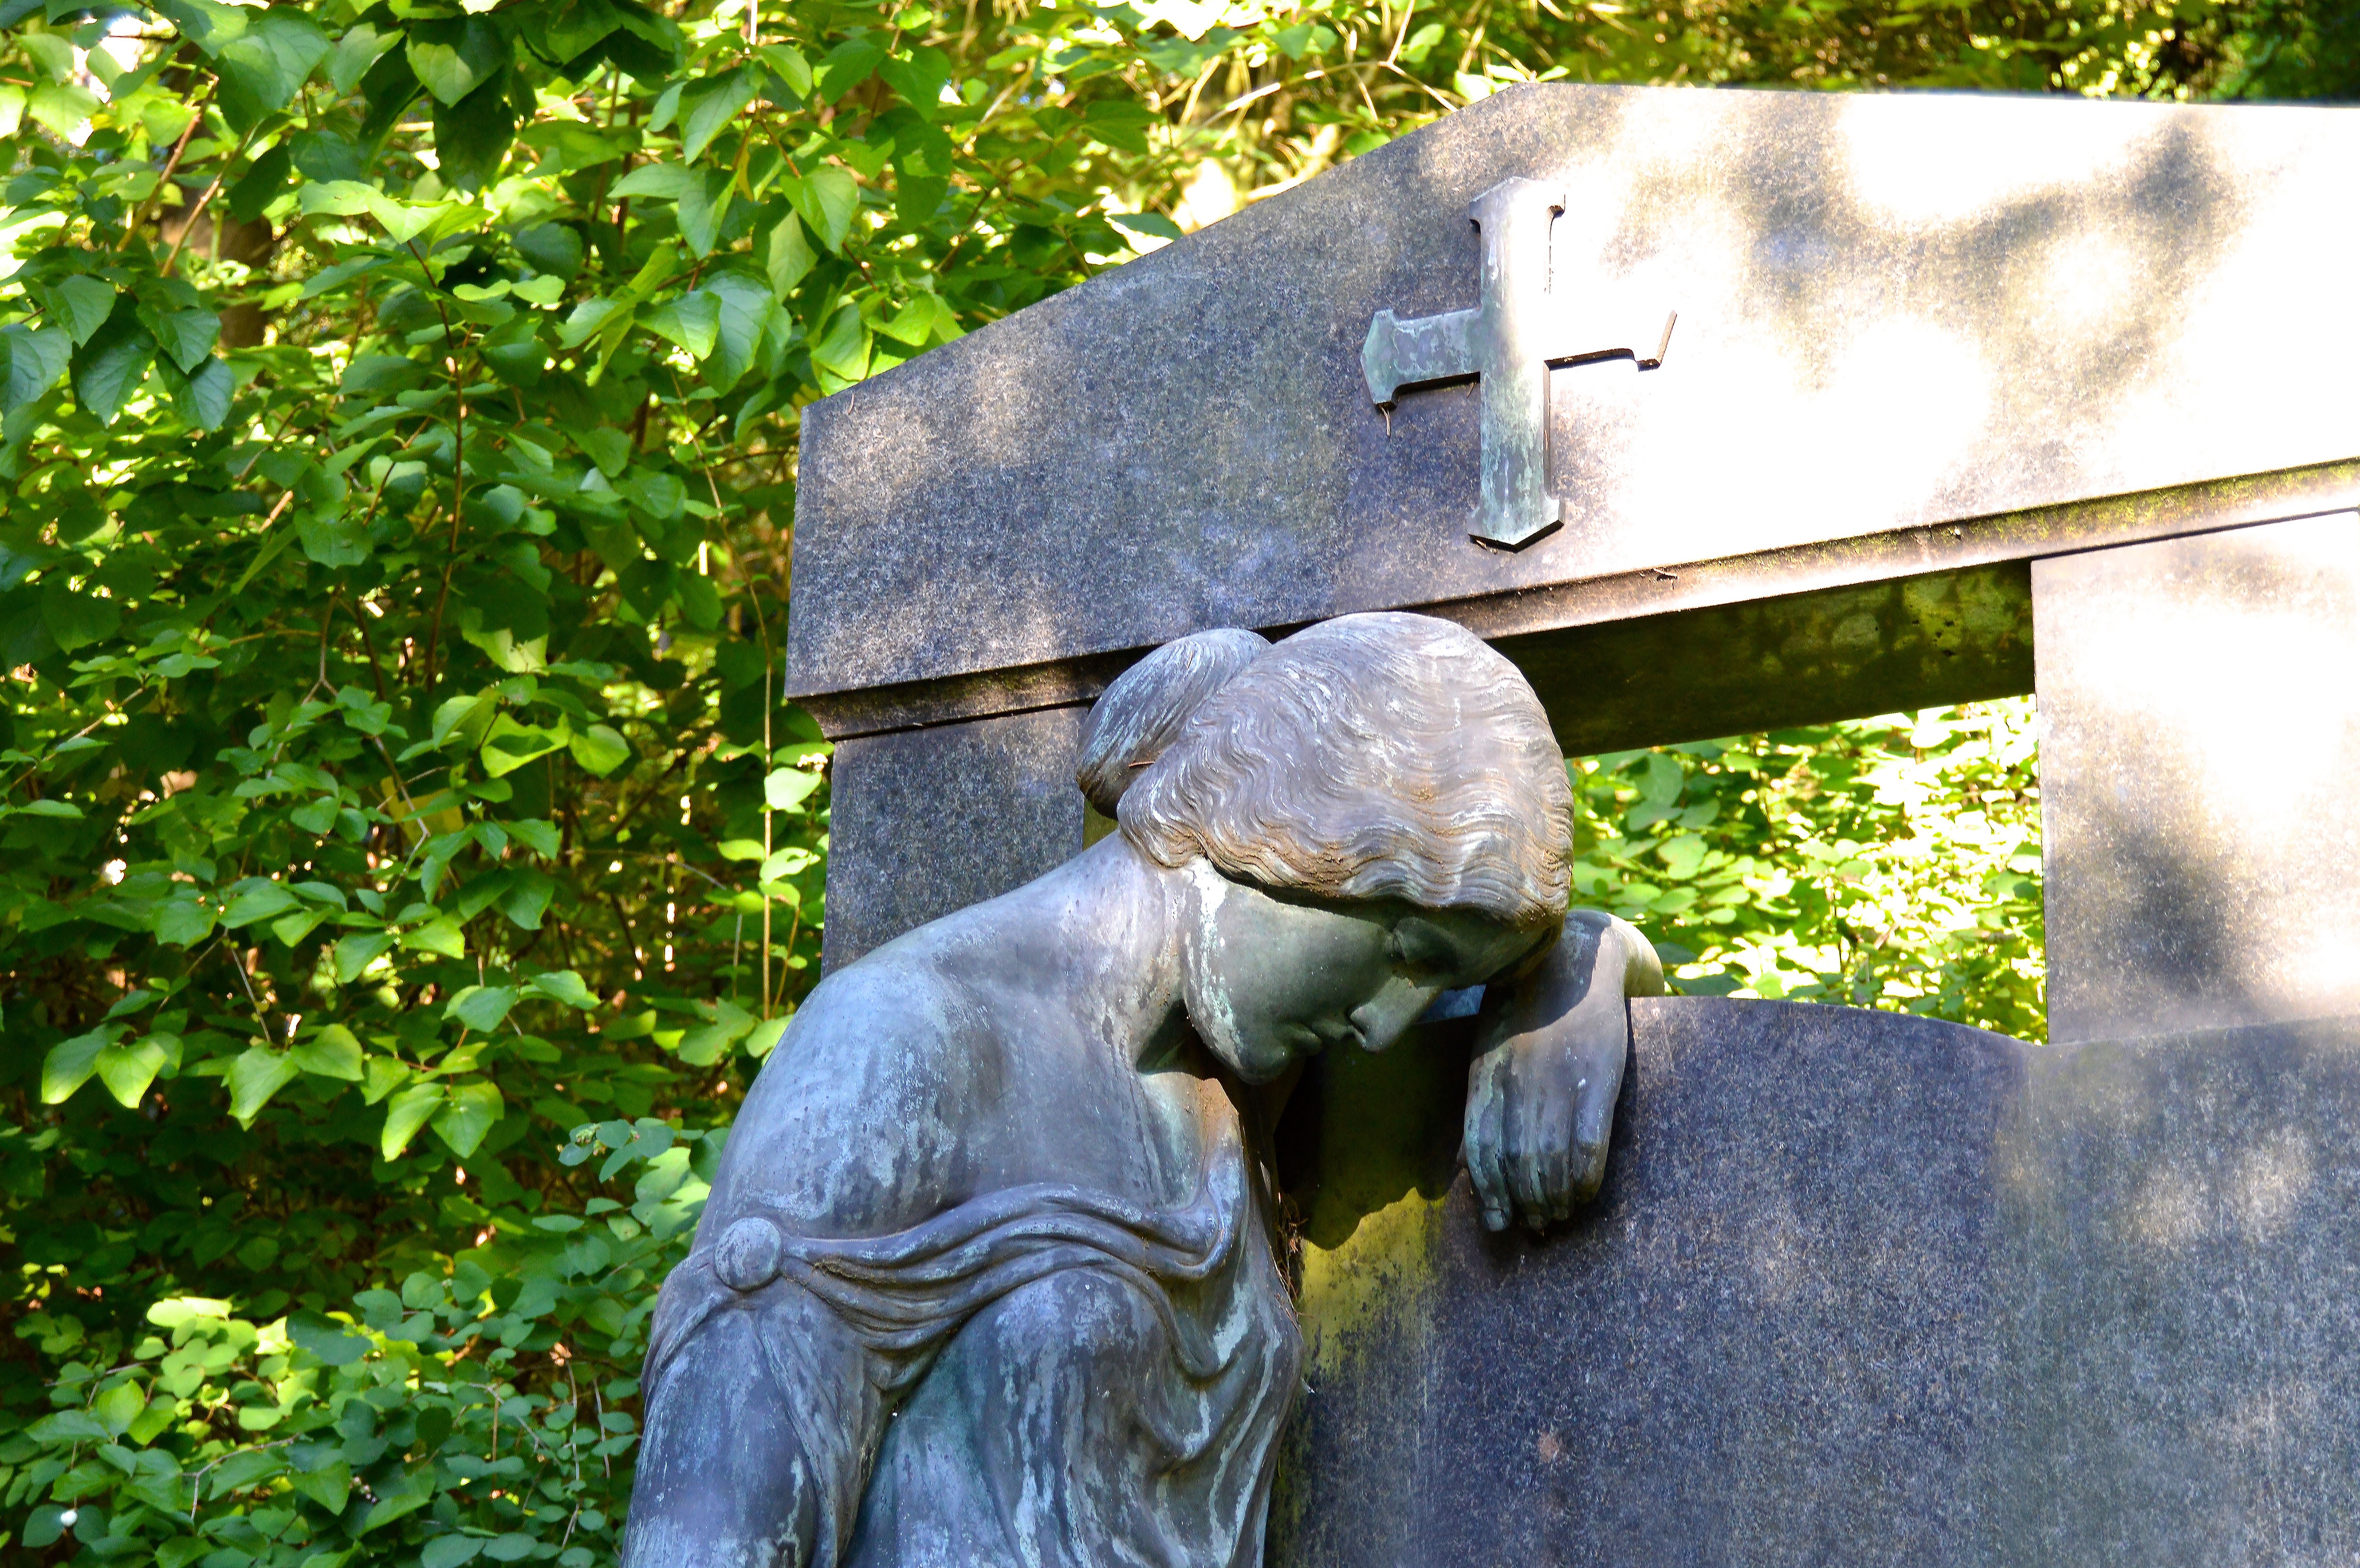
monument, statue, ceramic, decay, cemetery, fig, grave, sculpture, angel, hope, forget, angel figure, mourning, farewell, grave drupe, vewittert, long gone